Little Dragoon Mountains

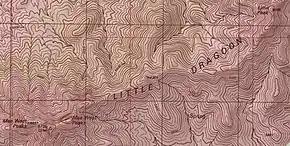
USGS topographic map of a portion of the ridgeline of the Little Dragoons

The Little Dragoon Mountains, are included in the Douglas Ranger District of Coronado National Forest, in Cochise County, Arizona.